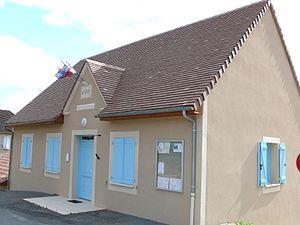
Brengues - Mairie